Mildrith

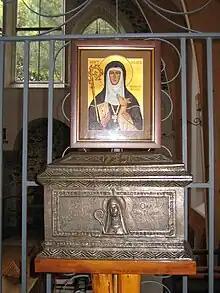
Bronze casket for St Mildred's relics in Minster Abbey, made (1955) by Sister Concordia Scott

Saint Mildrith, also Mildthryth, Mildryth and Mildred, (born c. 660, died after 732), was a 7th- and 8th-century Anglo-Saxon abbess of the Abbey at Minster-in-Thanet, Kent. She was declared a saint after her death, and, in 1030, her remains were moved to Canterbury.